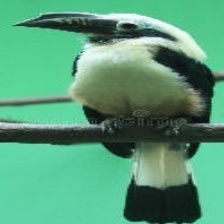
Species: VISAYAN HORNBILL
Scientific name: PENELOPIDES PANINI
ImageNet parent category: hornbill